List of passports

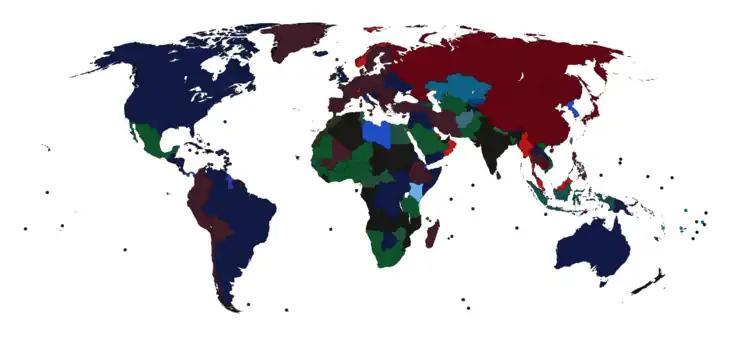
Colors of ordinary passport covers across the world

Passports where the captioned country is shown in "italics" are issued either by territories with extremely limited recognition of their passports or by states that are neither member states of the United Nations nor United Nations General Assembly non-member observer states.